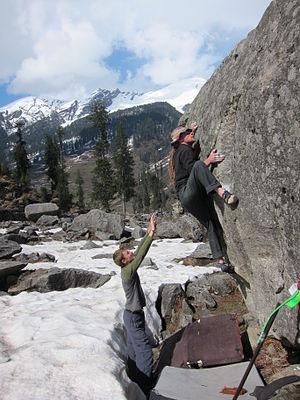
L’escalade, ou grimpe, parfois appelée varappe, est une pratique et un sport consistant à progresser le long d'une paroi pour atteindre le haut d'un relief ou d'une structure artificielle par un cheminement appelé voie, avec ou sans aide de matériel. Le terrain de pratique va des blocs de faible hauteur aux parois de plusieurs centaines de mètres, en passant par les murs d'escalade. Le pratiquant est couramment appelé « grimpeur ».